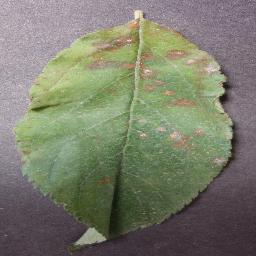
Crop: apple
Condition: cedar_rust